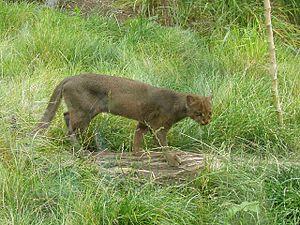
Le parc national d'Iguazú est un parc national d'Argentine, et s'étend sur plus de 67 620 hectares. Il se trouve à l'extrémité nord-est du pays, au nord de la province de Misiones.
La province de Corrientes est une province du nord-est de l'Argentine, dont la capitale est la ville de Corrientes. Au nord comme à l'ouest elle est délimitée par le Río Paraná, qui la sépare du Paraguay et des provinces du Chaco et de Santa Fe ; sa frontière orientale est constituée par le río Uruguay, qui la sépare de la République d'Uruguay et du Brésil ; les rivières Guayquiraró et Mocoretá délimitent sa frontière sud avec la province d'Entre Ríos. Au nord-est se trouve sa seule frontière artificielle, qui la sépare de la province de Misiones.